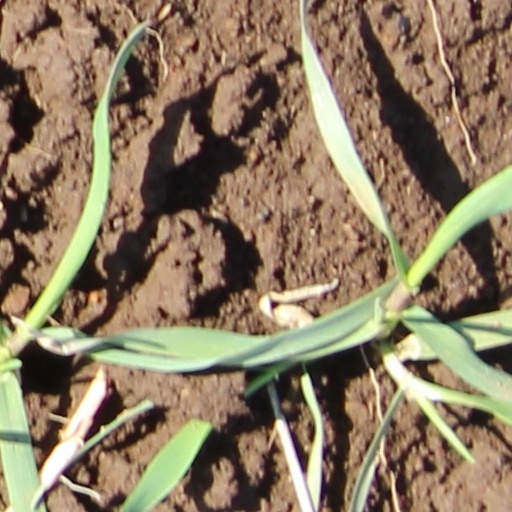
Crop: wheat